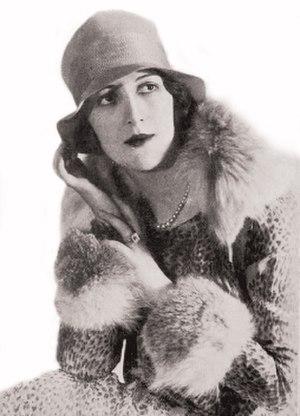
Elena Sangro, née Maria Antonietta Bartoli Avveduti, est une actrice et réalisatrice italienne surtout connue pour ses rôles dans Quo vadis ? et Maciste aux enfers.